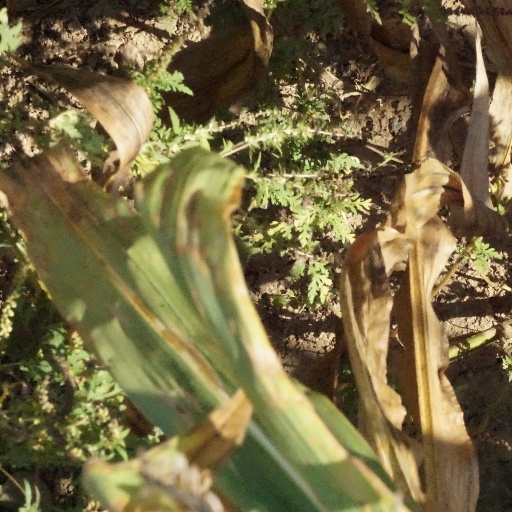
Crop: maize; corn